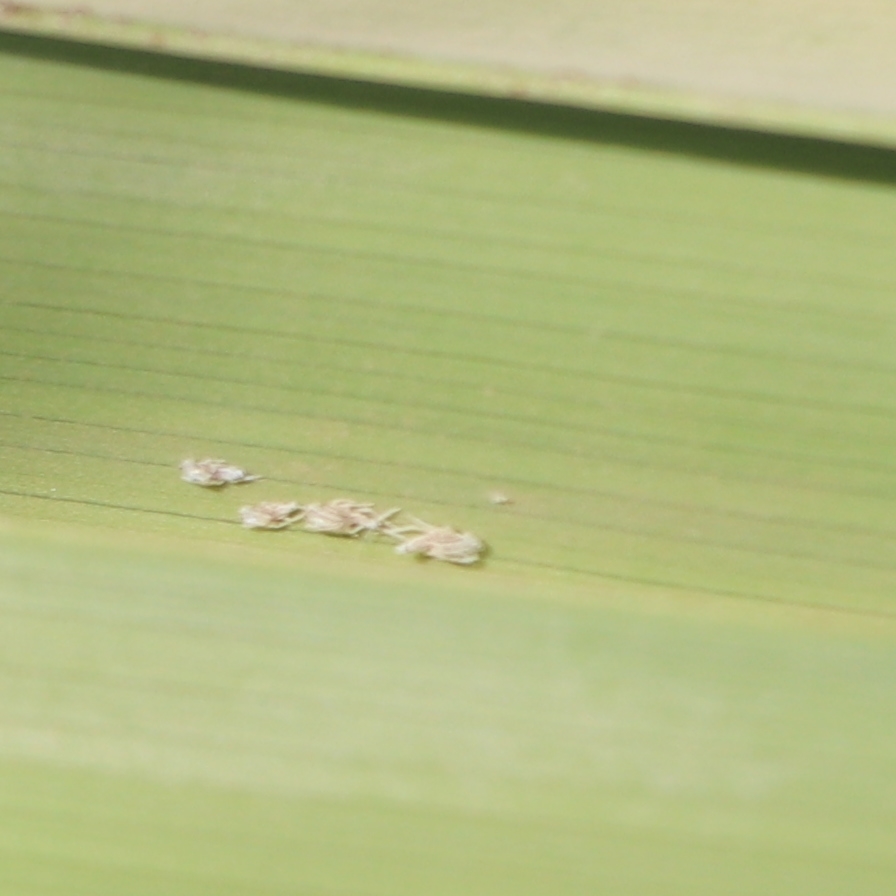
Label: Bug